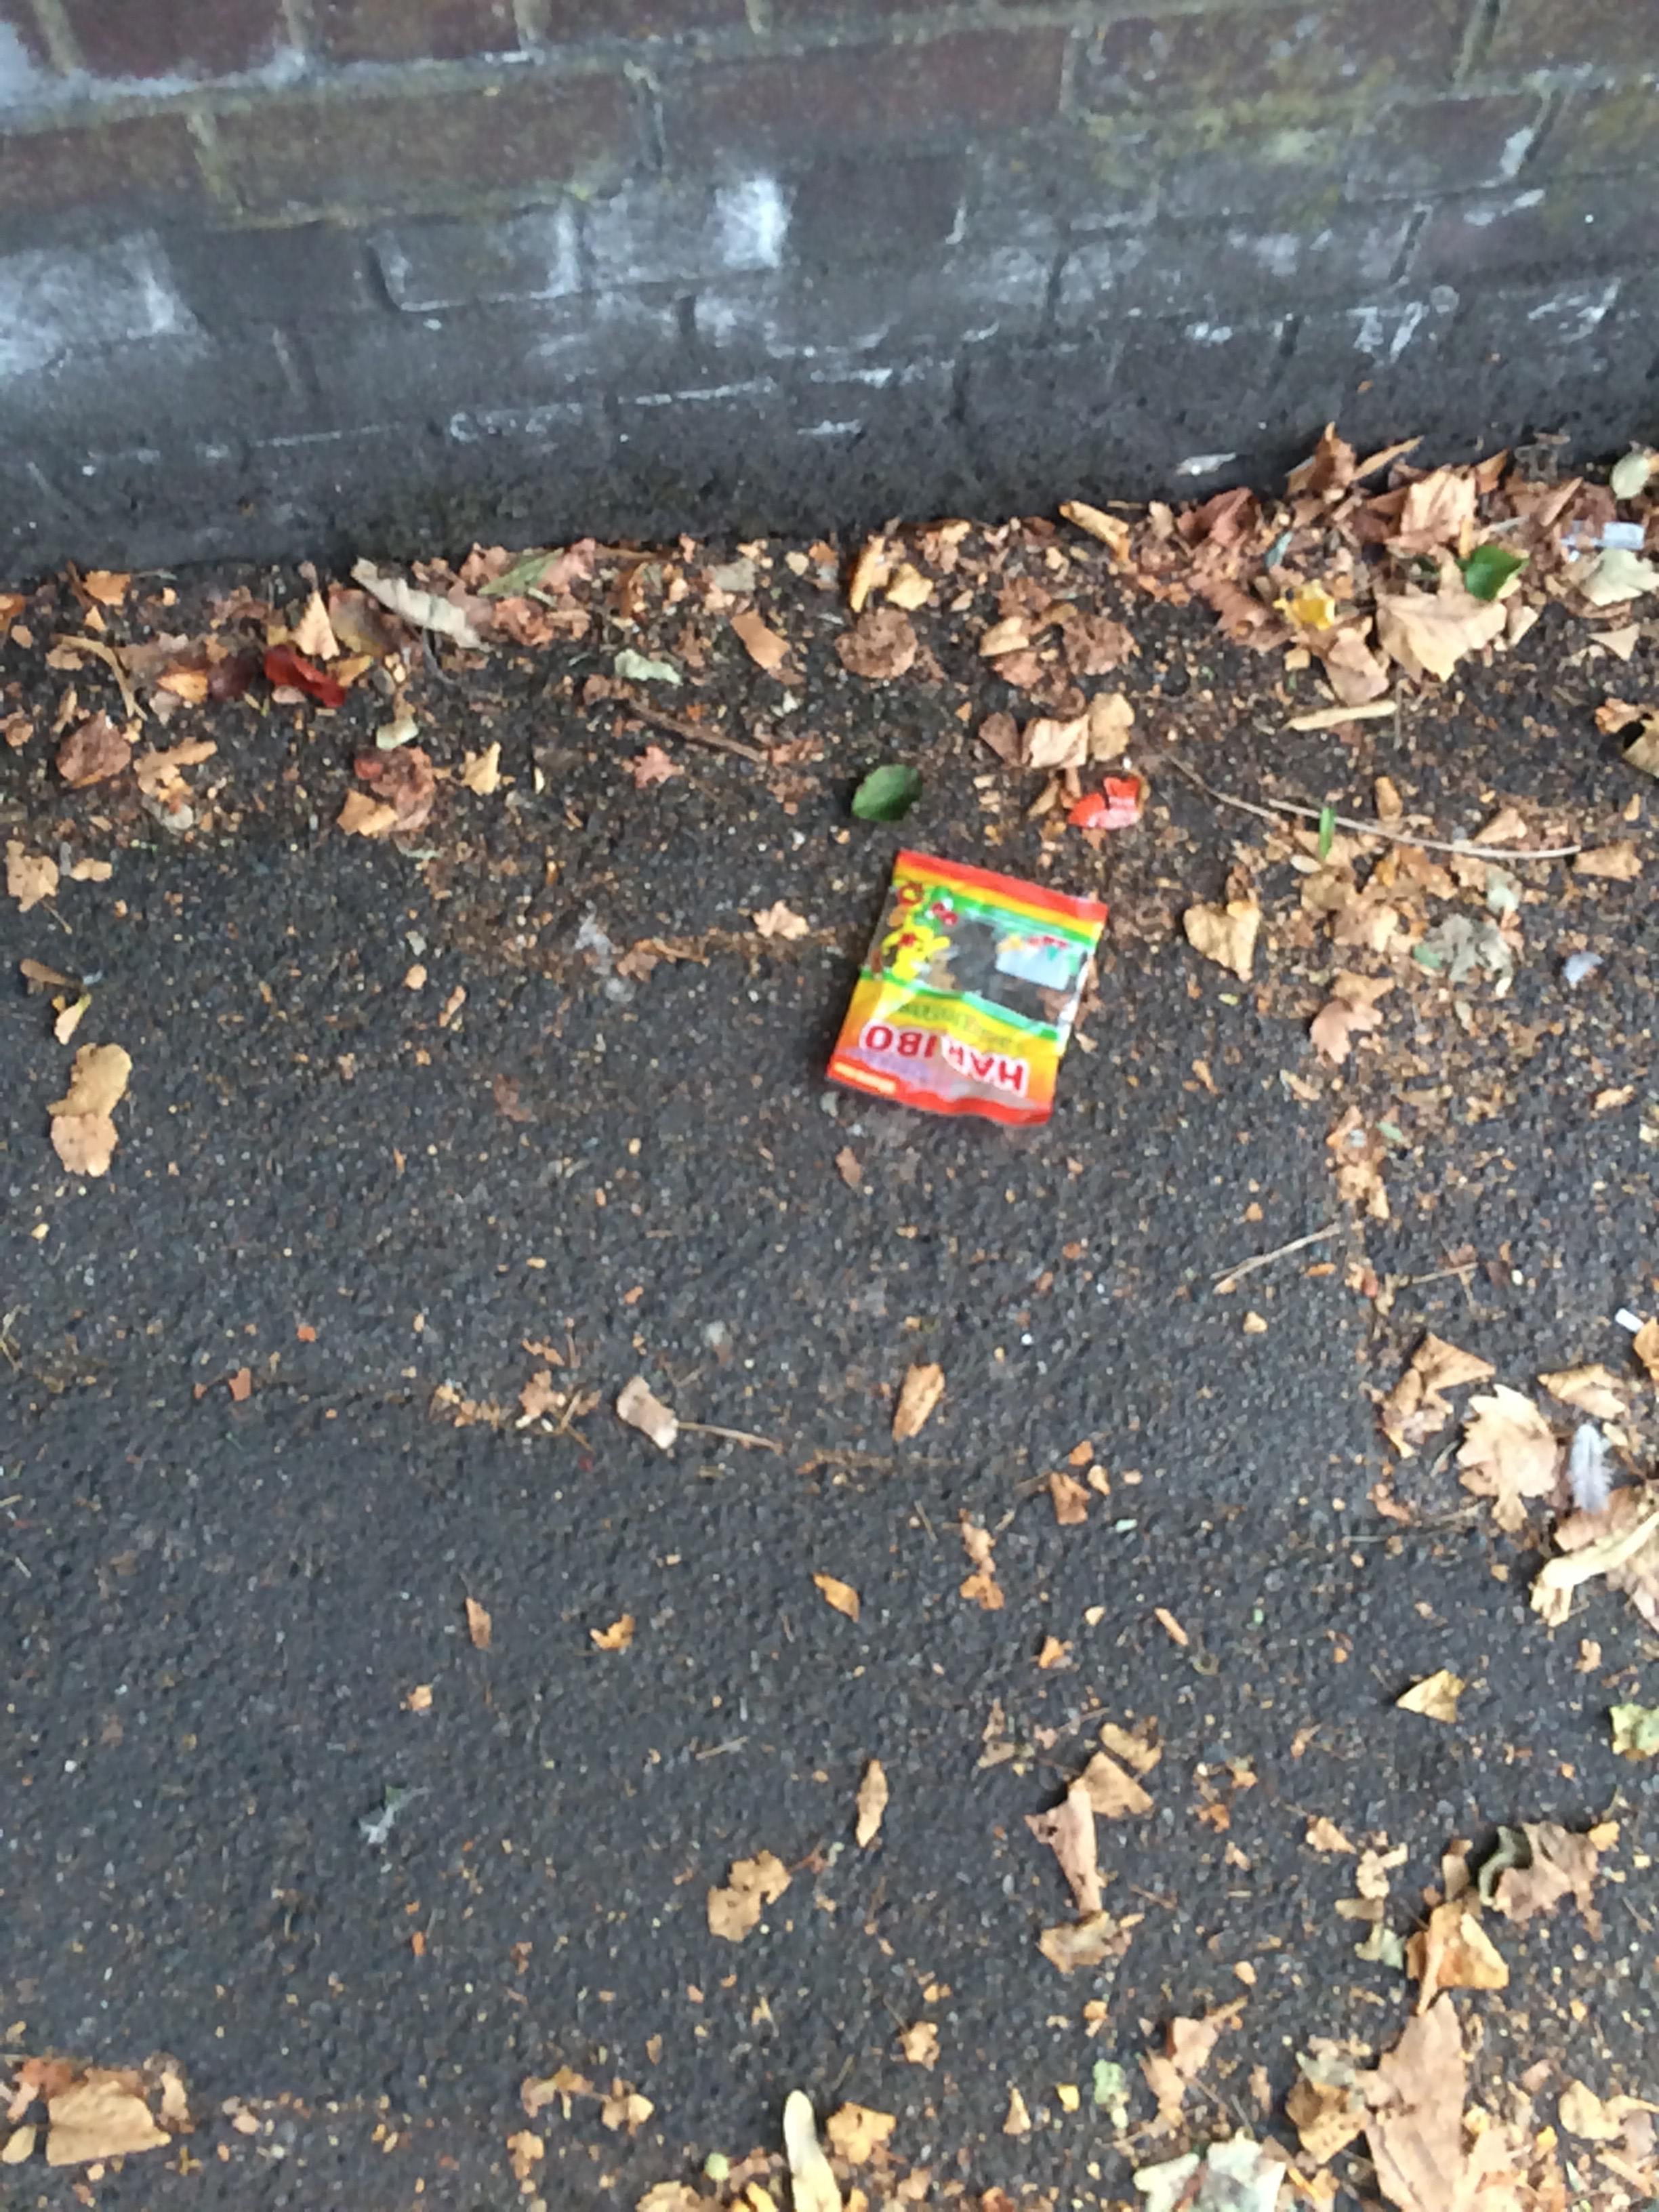
Object: Plastic film (Plastic bag & wrapper)